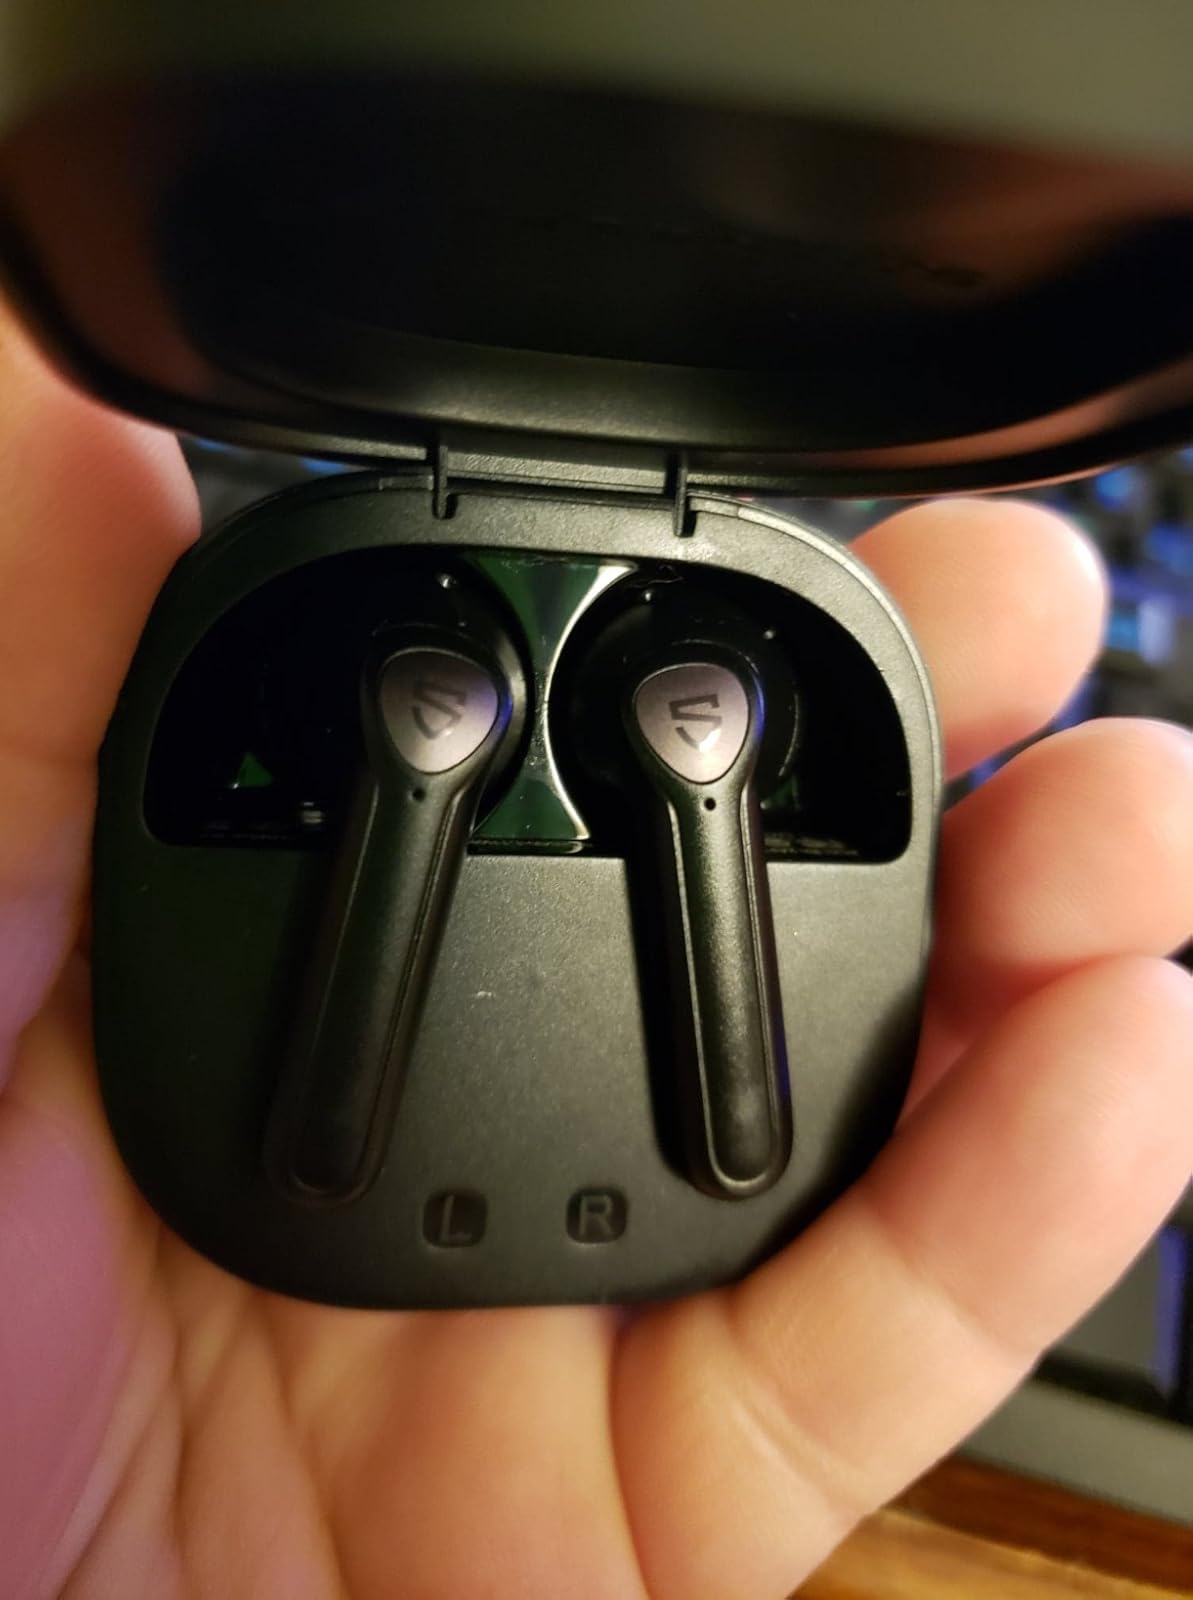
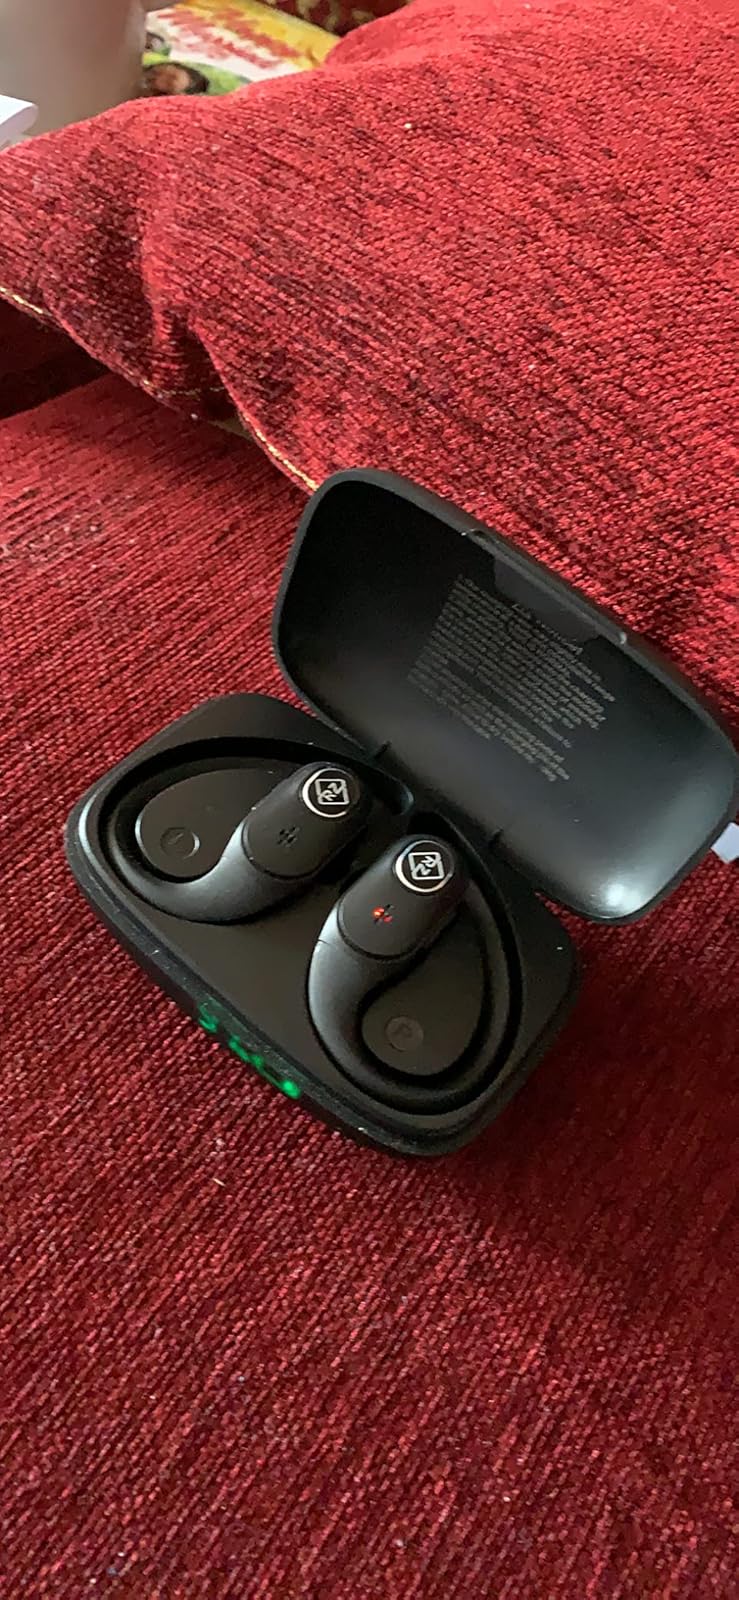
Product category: earbuds
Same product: no